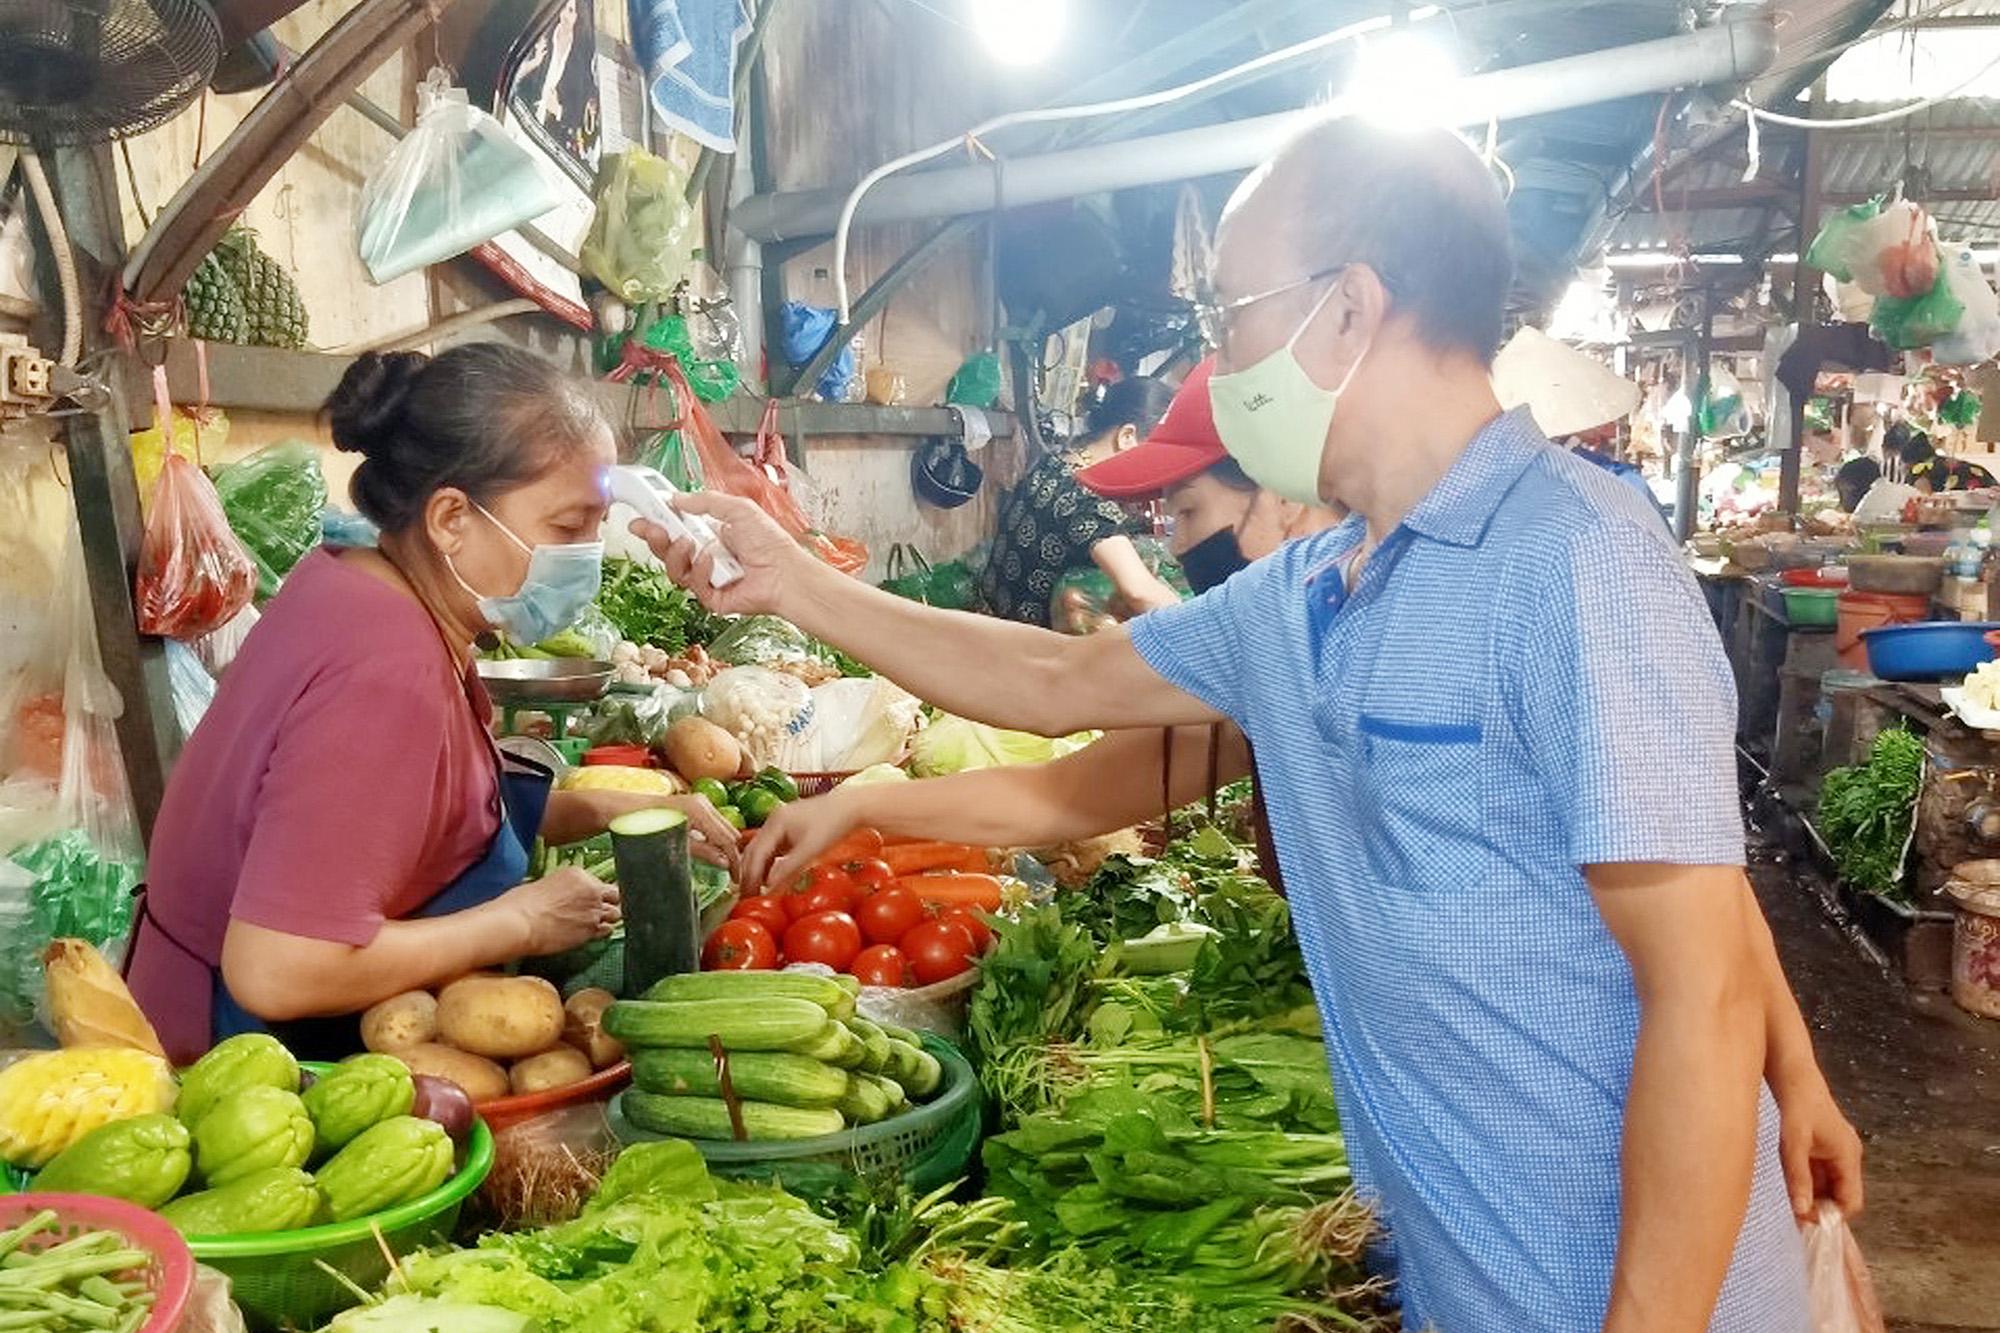
một người phụ nữ đang được kiểm tra nhiệt độ bởi người đàn ông